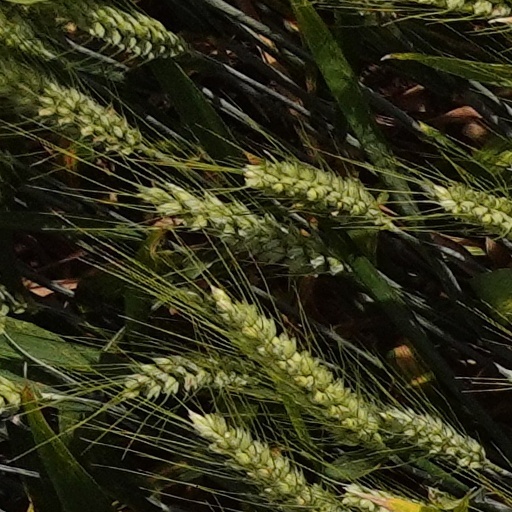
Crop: wheat